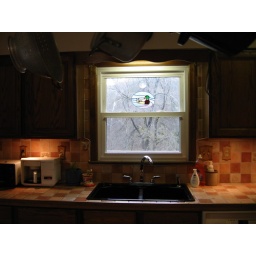
Grandpa's oval stained glass of mallard duck in my kitchen.